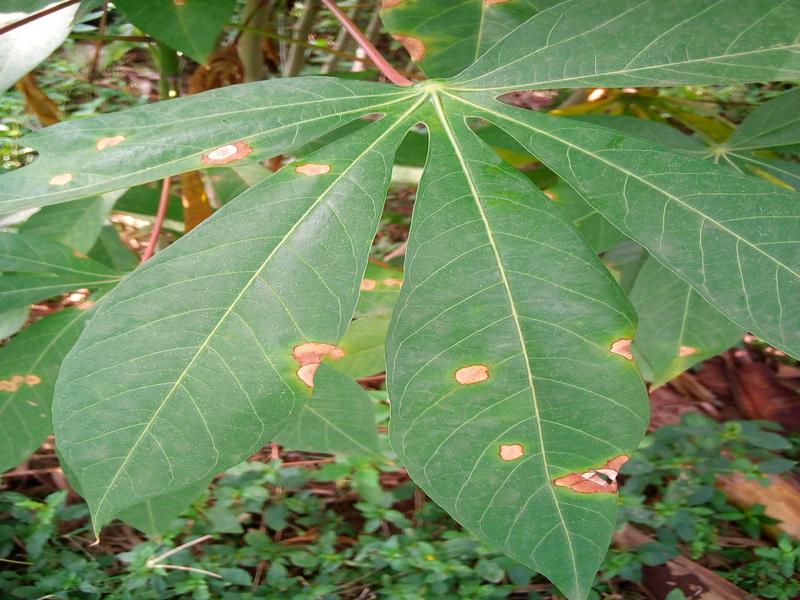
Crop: cassava
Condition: bacterial_blight